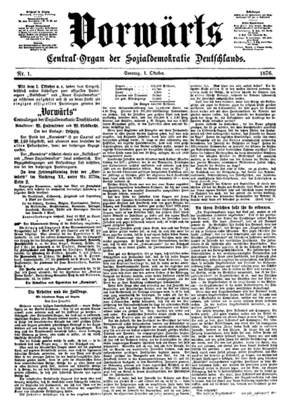
B. Traven est le pseudonyme d'un écrivain libertaire de langue allemande, Otto Feige, dont les autres pseudonymes sont, notamment : Traven Torsvan, Berick Torsvan. L'identité de cet écrivain demeure en partie un mystère.
Vorwärts est un journal social-démocrate. Il est fondé une première fois à Leipzig en 1876 comme organe du Parti social-démocrate des travailleurs d'Allemagne.